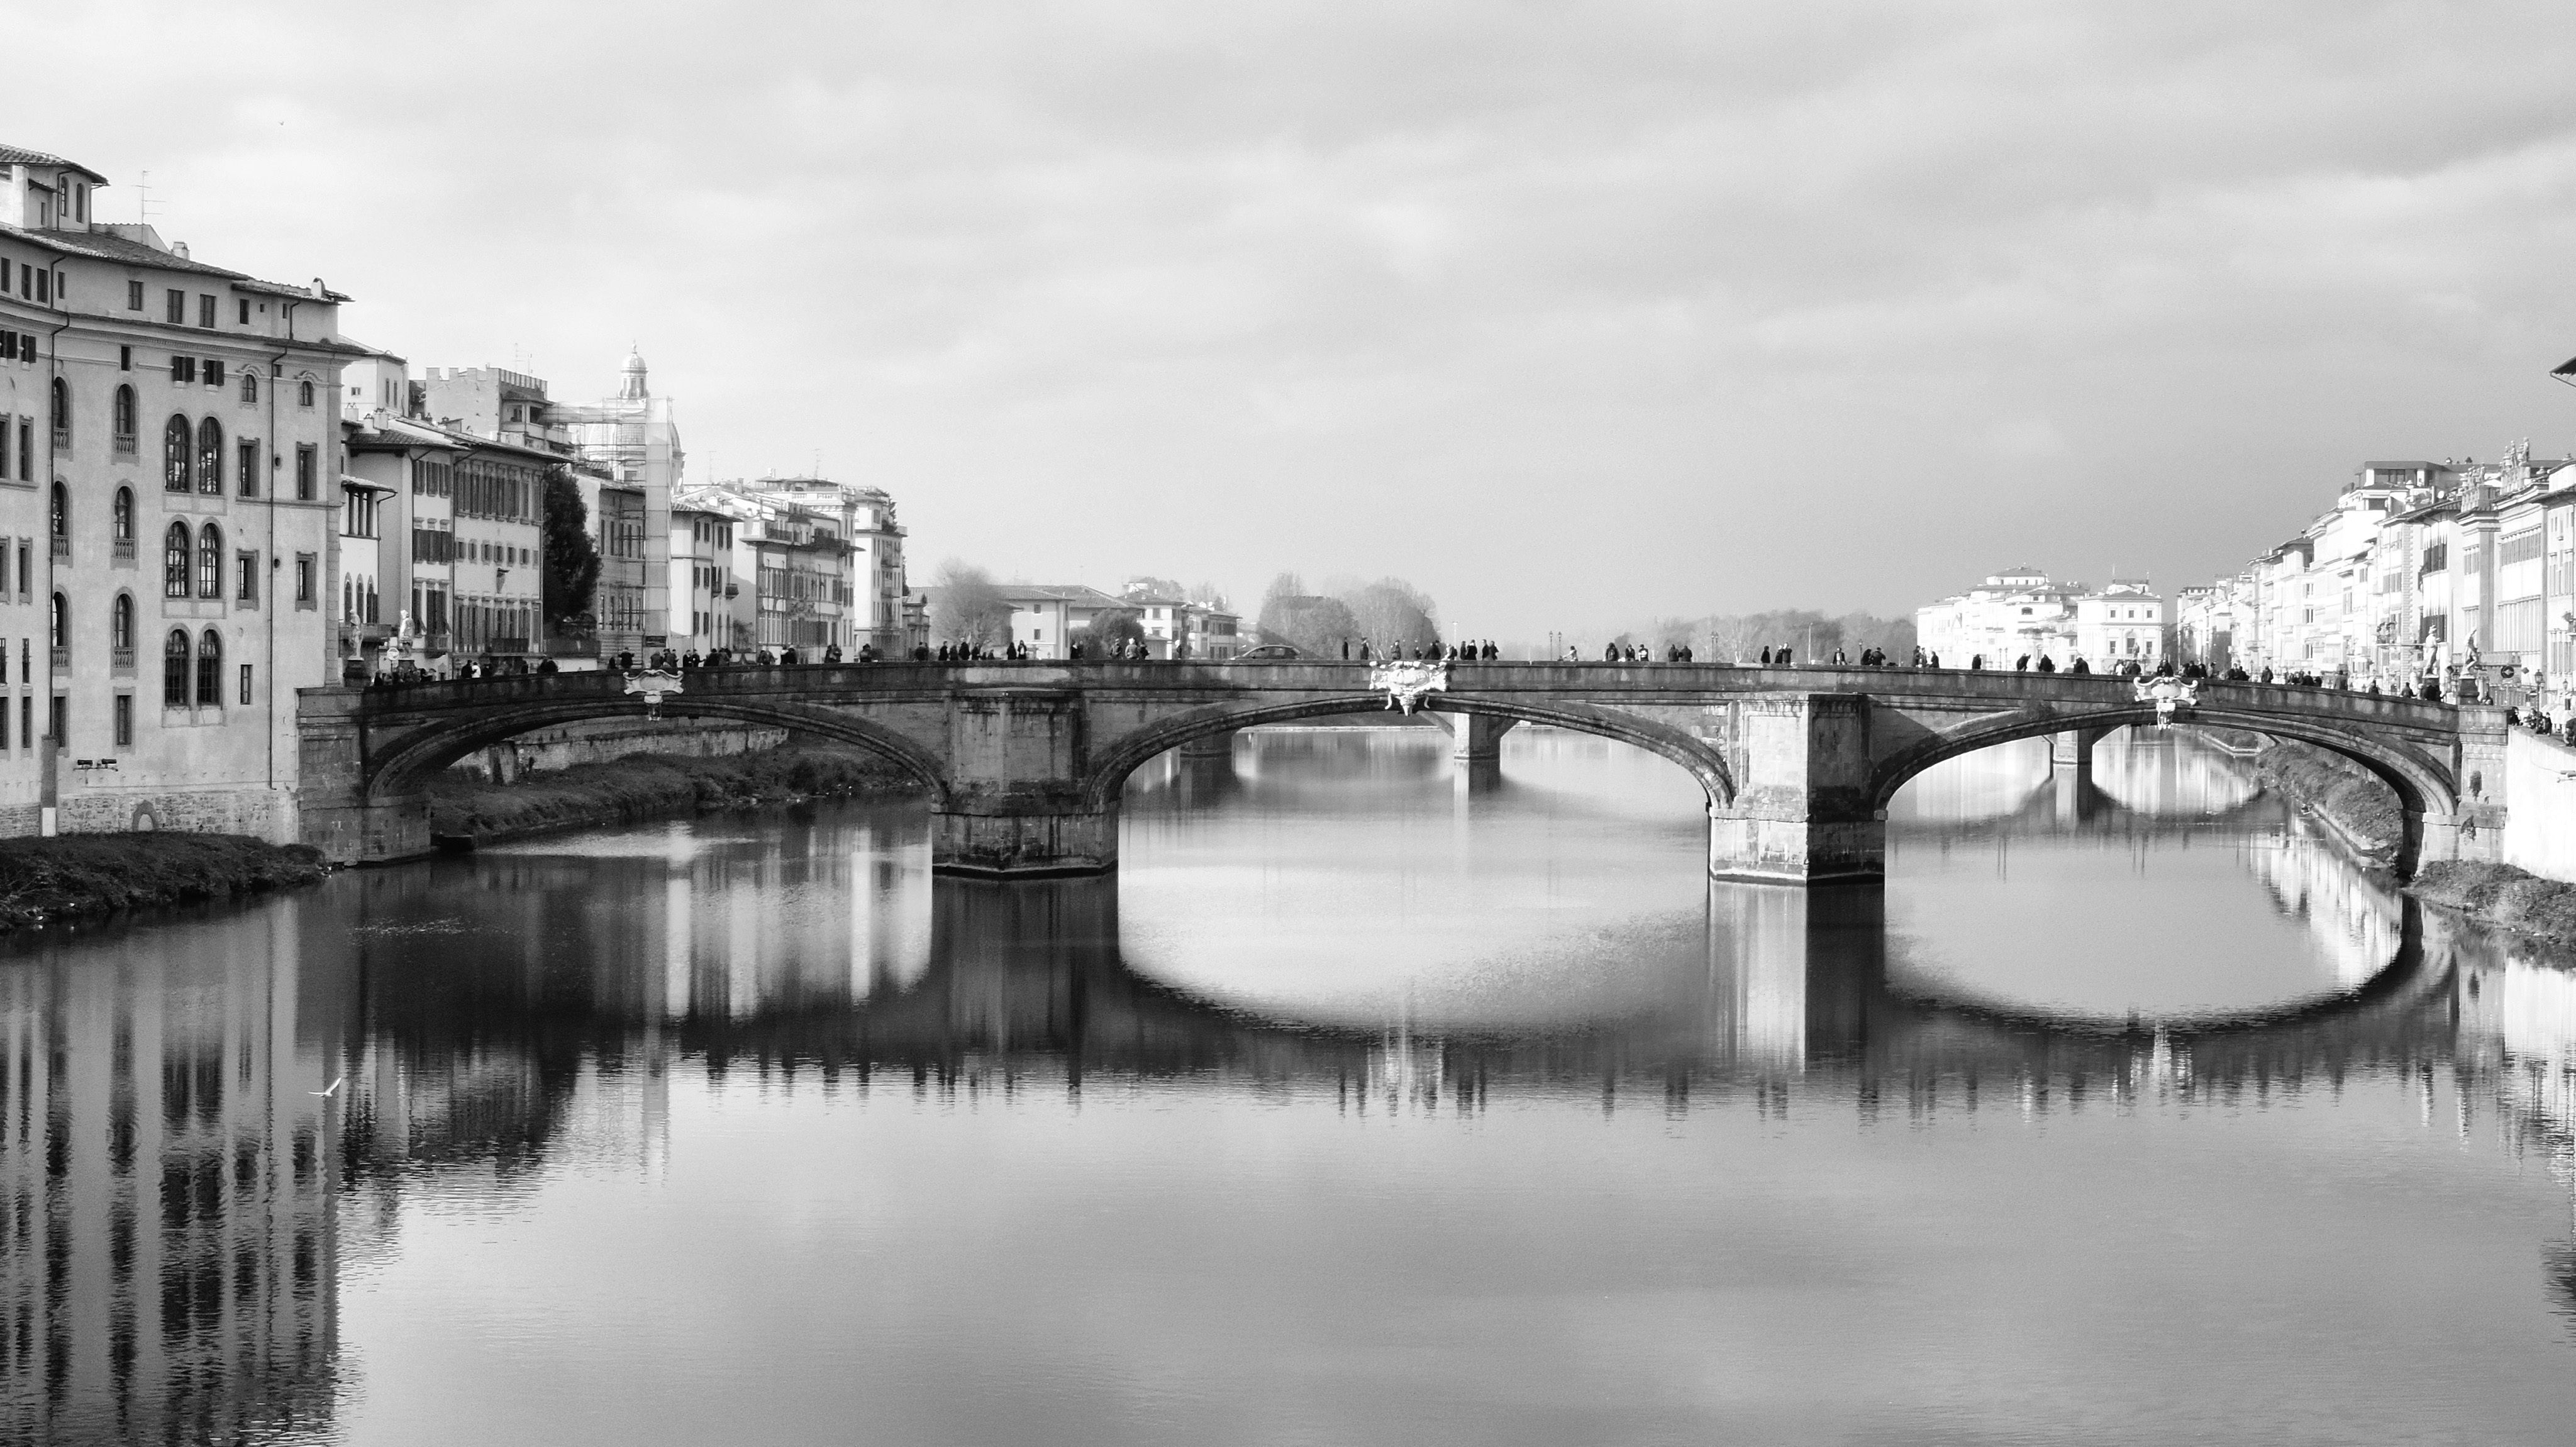
black and white, bridge, photography, city, river, cityscape, reflection, monochrome, waterway, monochrome photography